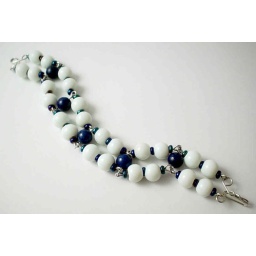
8mm white glass beads and blue rondelles combine with dark blue lapis lazuli beads in this bracelet.